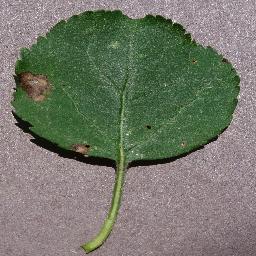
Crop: apple
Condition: black_rot